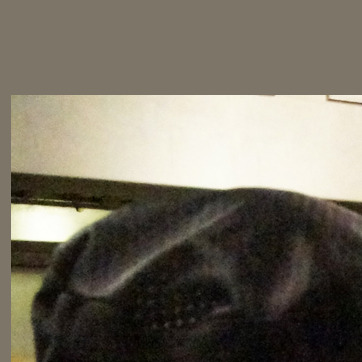
Material: metal